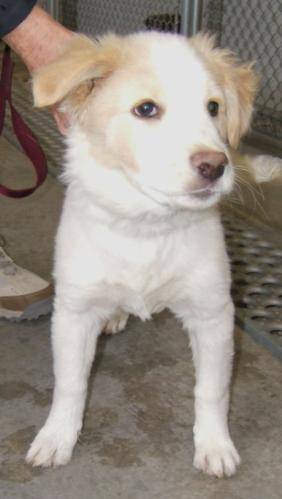
Label: dog